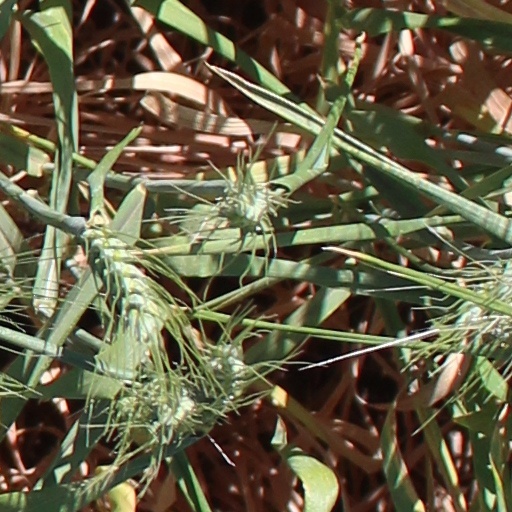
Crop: wheat